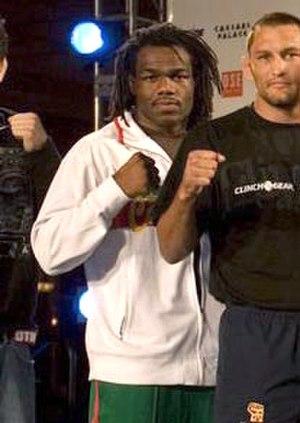
Rameau Thierry Sokoudjou est un combattant d'origine camerounaise de combat libre de 93 kg pour 1,83 m né le 18 avril 1984. Il vient de San Diego, en Californie. Il fait ses débuts officiellement en juillet 2006 et a vaincu durant l'année 2007 deux pointures du combat libre : Ricardo Arona et Antonio Rogerio Nogueira.